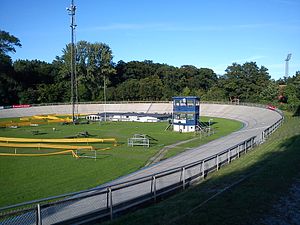
Danmarksmesterskaberne i banecykling
Aarhus Cyklebane
Danskemesterskaberne i Banecykling afholdes årligt på de tre danske cykelbaner. Det første officielle danmarksmesterskab i banecykling blev afholdt af Dansk Bicicle Club på Ordrupbanen nord for København i 1894. Som Danmarks ældste cykleklub stod DBC for afviklingen af de danske banemesterskaber frem til Danmarks Cykle Unions grundlæggelse i 1946. Fra 1992 og frem er mesterskaberne blevet afholdt som 'OPEN', dvs. for amatører såvel som for professionelle.